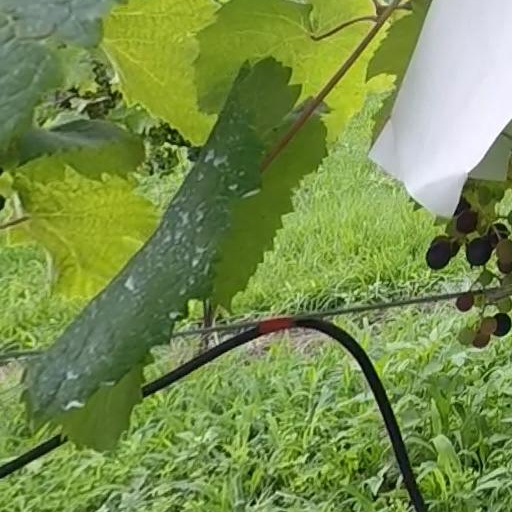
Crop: grape